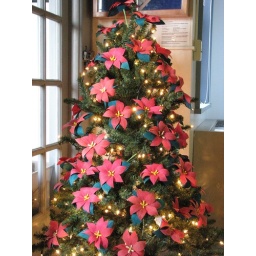
Hand made corn husk flowers sold at NH school to purchase books for school in SJV